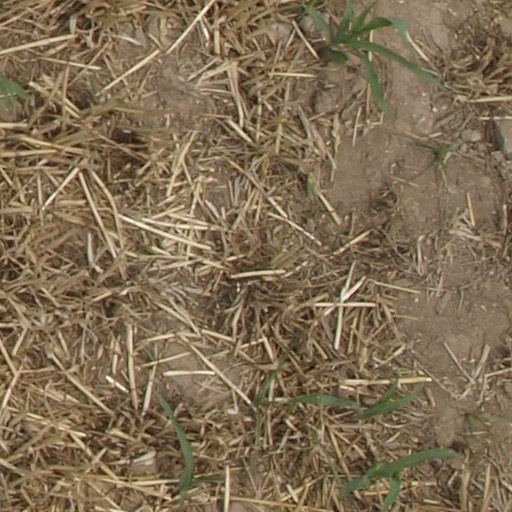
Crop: maize; corn